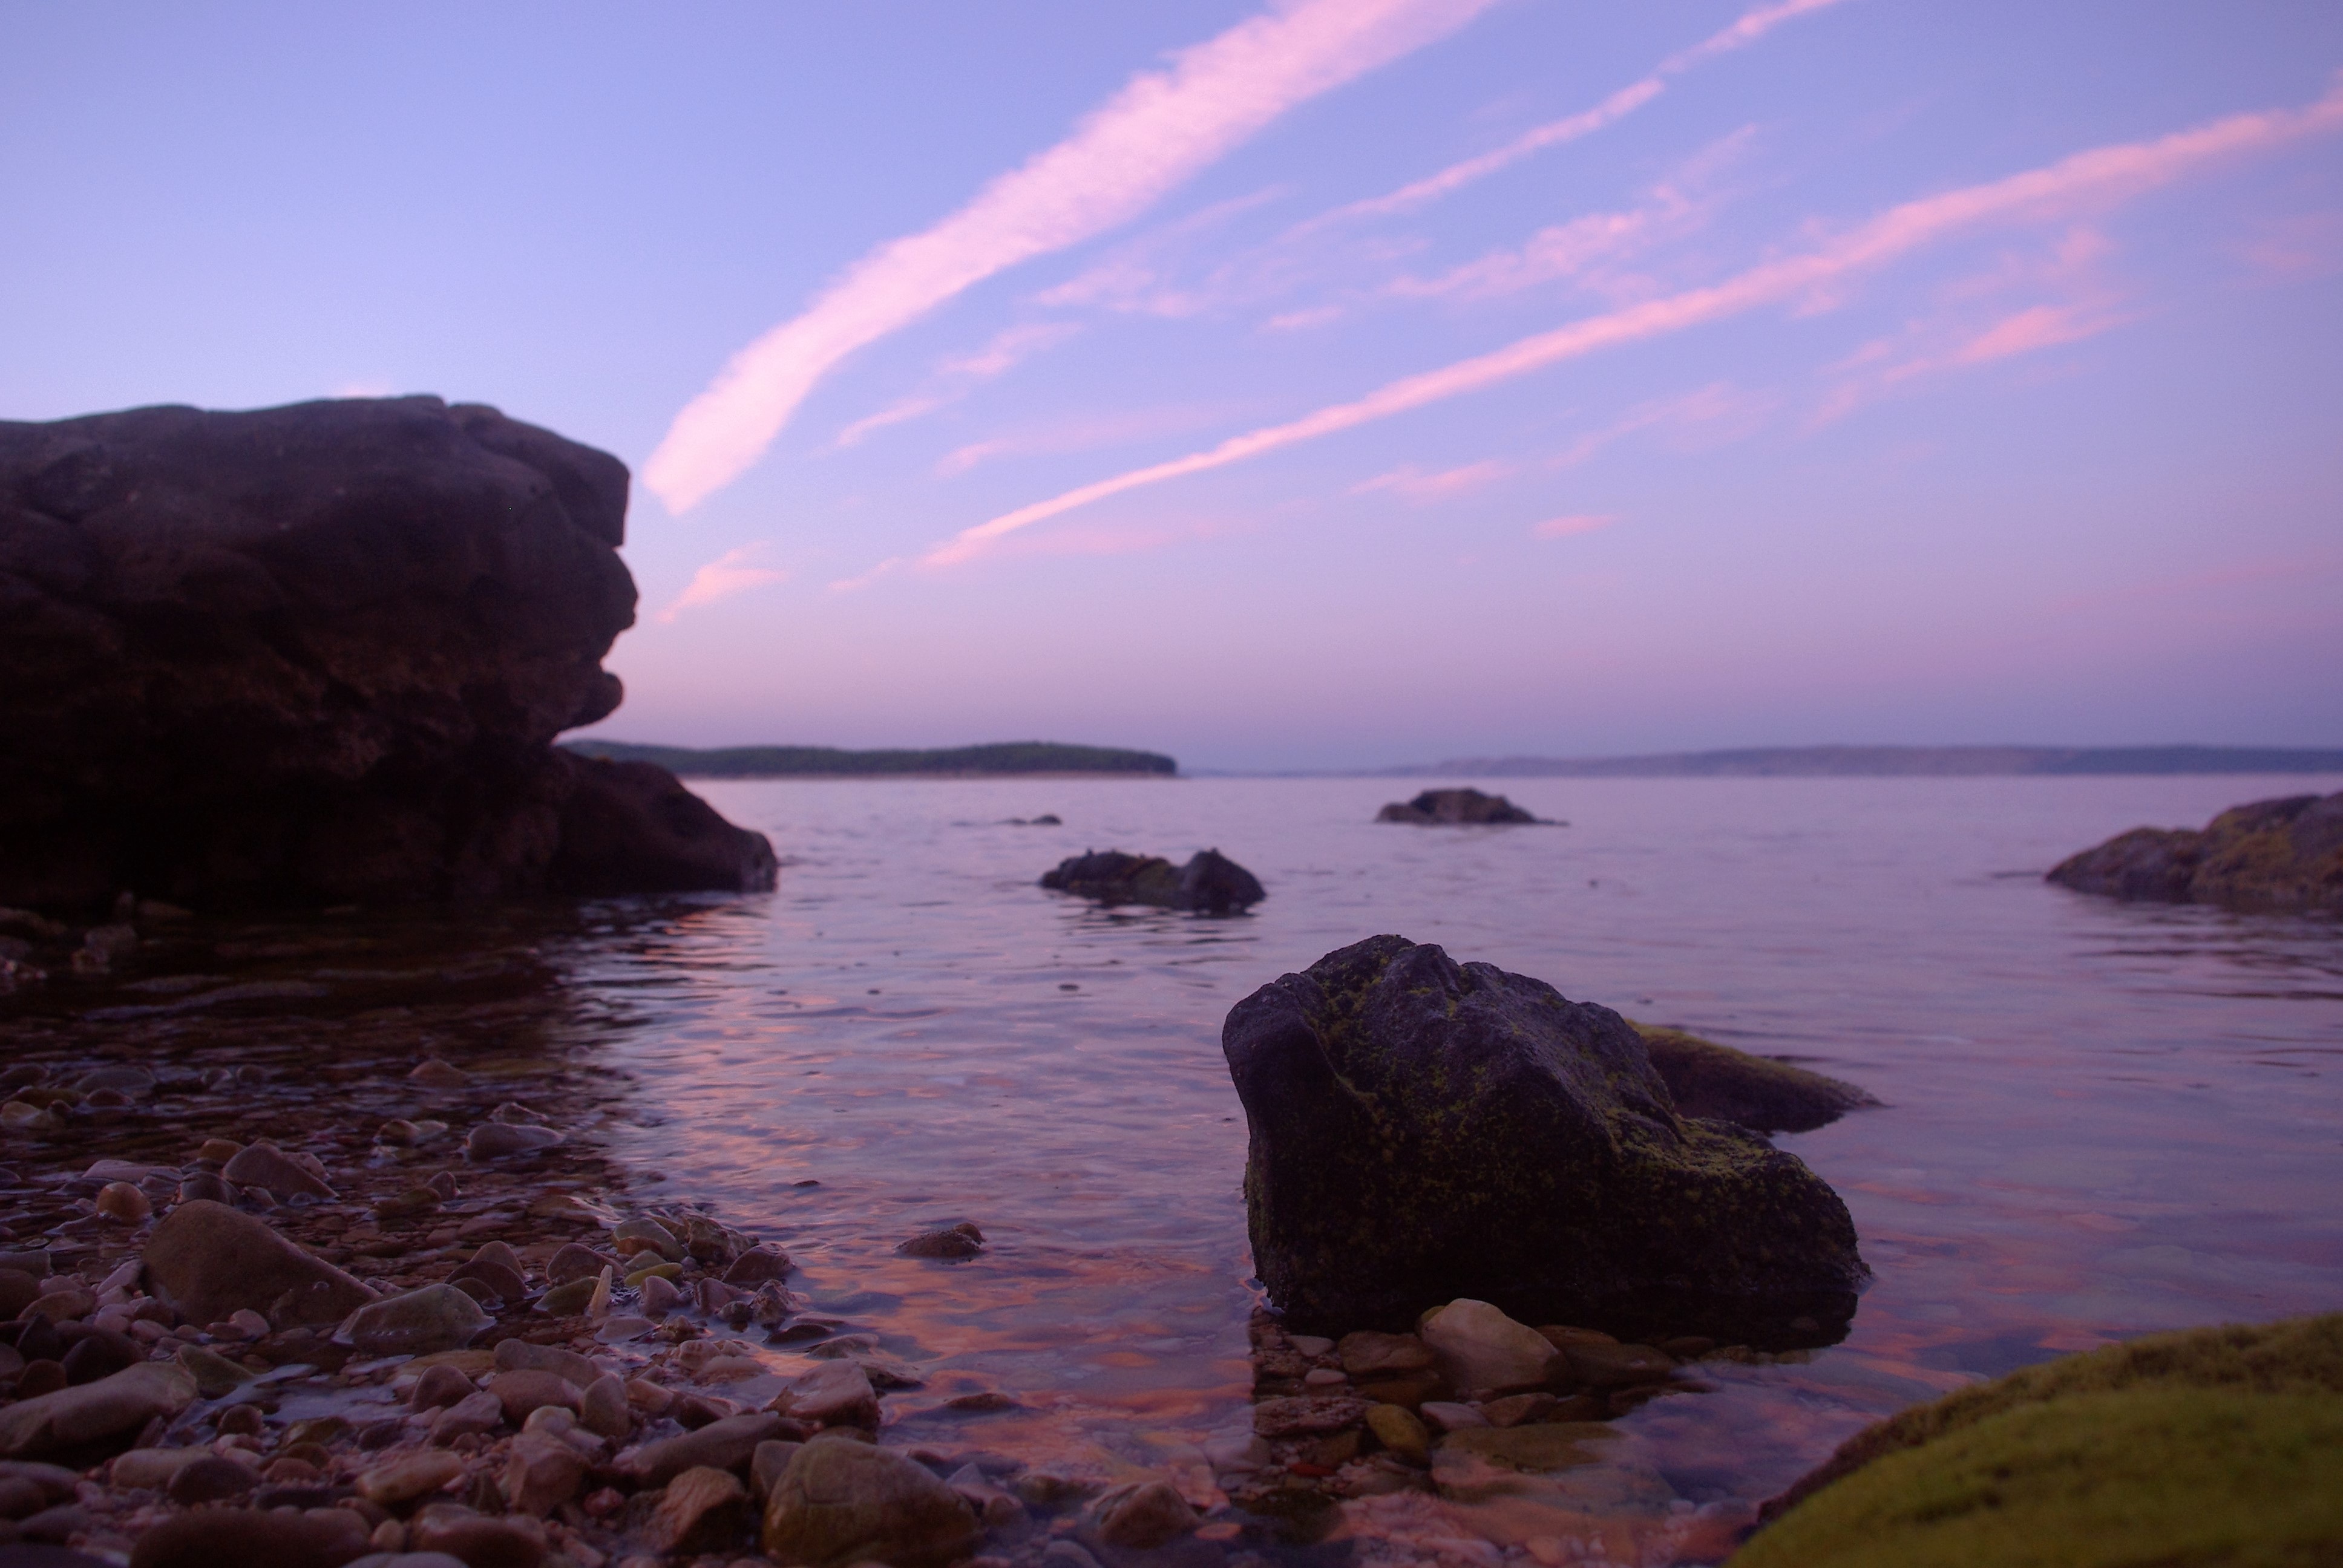
beach, sea, coast, water, rock, ocean, horizon, cloud, sky, sunrise, sunset, morning, shore, wave, dawn, cliff, dusk, evening, twilight, surf, cove, bay, terrain, body of water, stones, reflections, loch, waters, cape, recovery, wind wave